Industrial Workers of the World

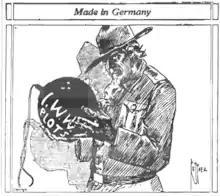
A newspaper editorial cartoon from 1917, critical of the IWW's antiwar stance during World War I

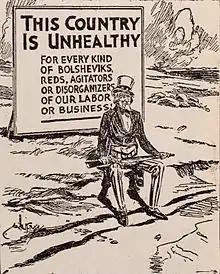
Anti-socialist cartoon in a railroad-sponsored magazine, 1919

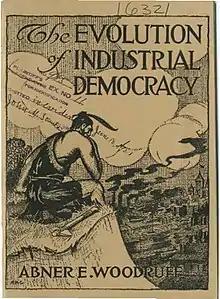
Cover of "" by Abner E. Woodruff, initialed by illustrator Ralph Hosea Chaplin, published by the IWW. Notably stamped as evidence used in a trial.

The IWW's efforts were met with "unparalleled" resistance from Federal, state and local governments in America; from company management and labor spies, and from groups of citizens functioning as vigilantes. In 1914, Wobbly Joe Hill (born Joel Hägglund) was accused of murder in Utah and, on what many regarded as limited and insufficient evidence, was executed in 1915. On November 5, 1916, at Everett, Washington, a group of deputized businessmen led by Sheriff Donald McRae attacked Wobblies on the steamer "Verona", killing at least five union members (six more were never accounted for and probably were lost in Puget Sound). Two members of the police force—one a regular officer and another a deputized citizen from the National Guard Reserve—were killed, probably by "friendly fire". At least five Everett civilians were wounded.